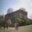
Label: castle